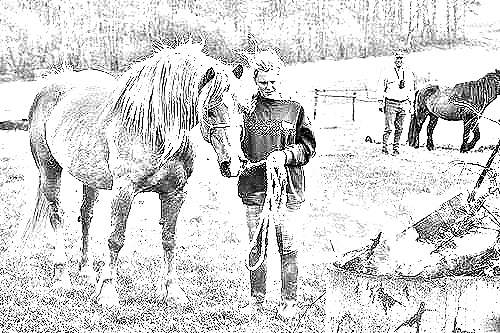
Portrait style: Sketch Portrait